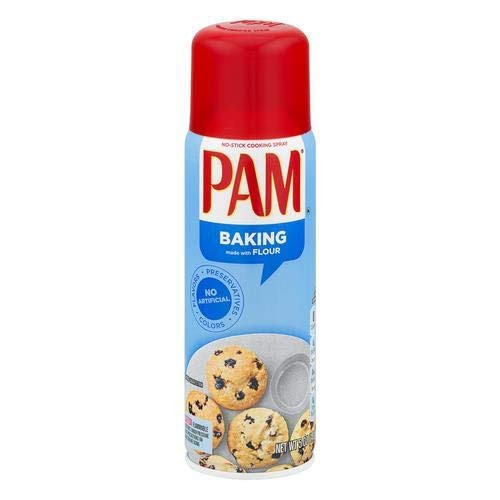
Item Name: Pam Canola Oil Baking Spray with Flour (Pack of 12)
Product Description: Pam Baking Spray combines the no-stick power of Pam with real flour for a baking spray that reaches every nook and cranny. No need to grease and flour your bakeware! Plus, spray Pam Baking Spray on your baking sheets, pans and cookware to make cleanup easier. Bake your favorite recipes without artificial preservatives, colors or flavors. Prepare delicious cakes, cupcakes, brownies, muffins and more. With this no-stick spray, your baked goods will look great when they're easily removed from the pan. Pam Baking Spray has 0 calories and no fat per serving. Contains one 5oz spray can.
Value: 12.0
Unit: Count

Price: 74.41